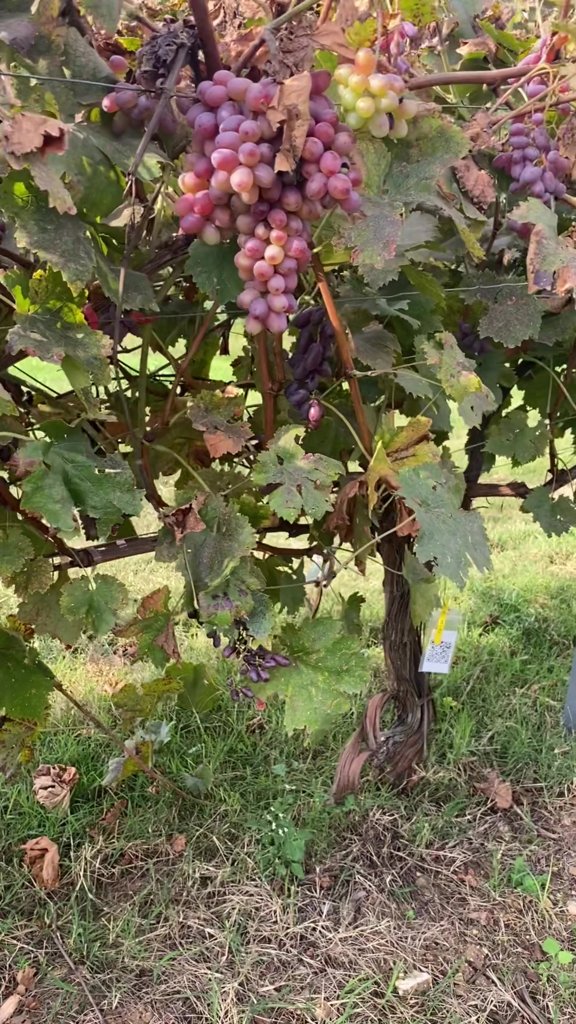
Berries visible: 133
Grape clusters: 6